Calabria

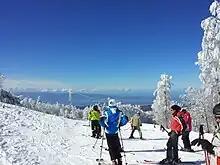
Ski trails near Gambarie overlooking the Strait of Messina

The outbreak of World War I saw Calabria participate in Italy's war effort with the establishment of five brigades, the most famous of which was the , formed by two regiments (the 141st and 142nd) and composed almost exclusively of Calabrian soldiers, one of the military units most committed and exploited by the Royal Army in the war against Austria-Hungary. Framed in the Third Army under the command of the Duke of Aosta, the king's cousin, it participated in the Third Battle of the Isonzo, where, on Monte San Michele, between October 17 and 26, 1915, it lost almost half of its personnel (about 6,000 men). In addition, during the Strafexpedition of June 1916, the 141st Brigade Regiment lost 38 percent of its components, with 333 casualties.